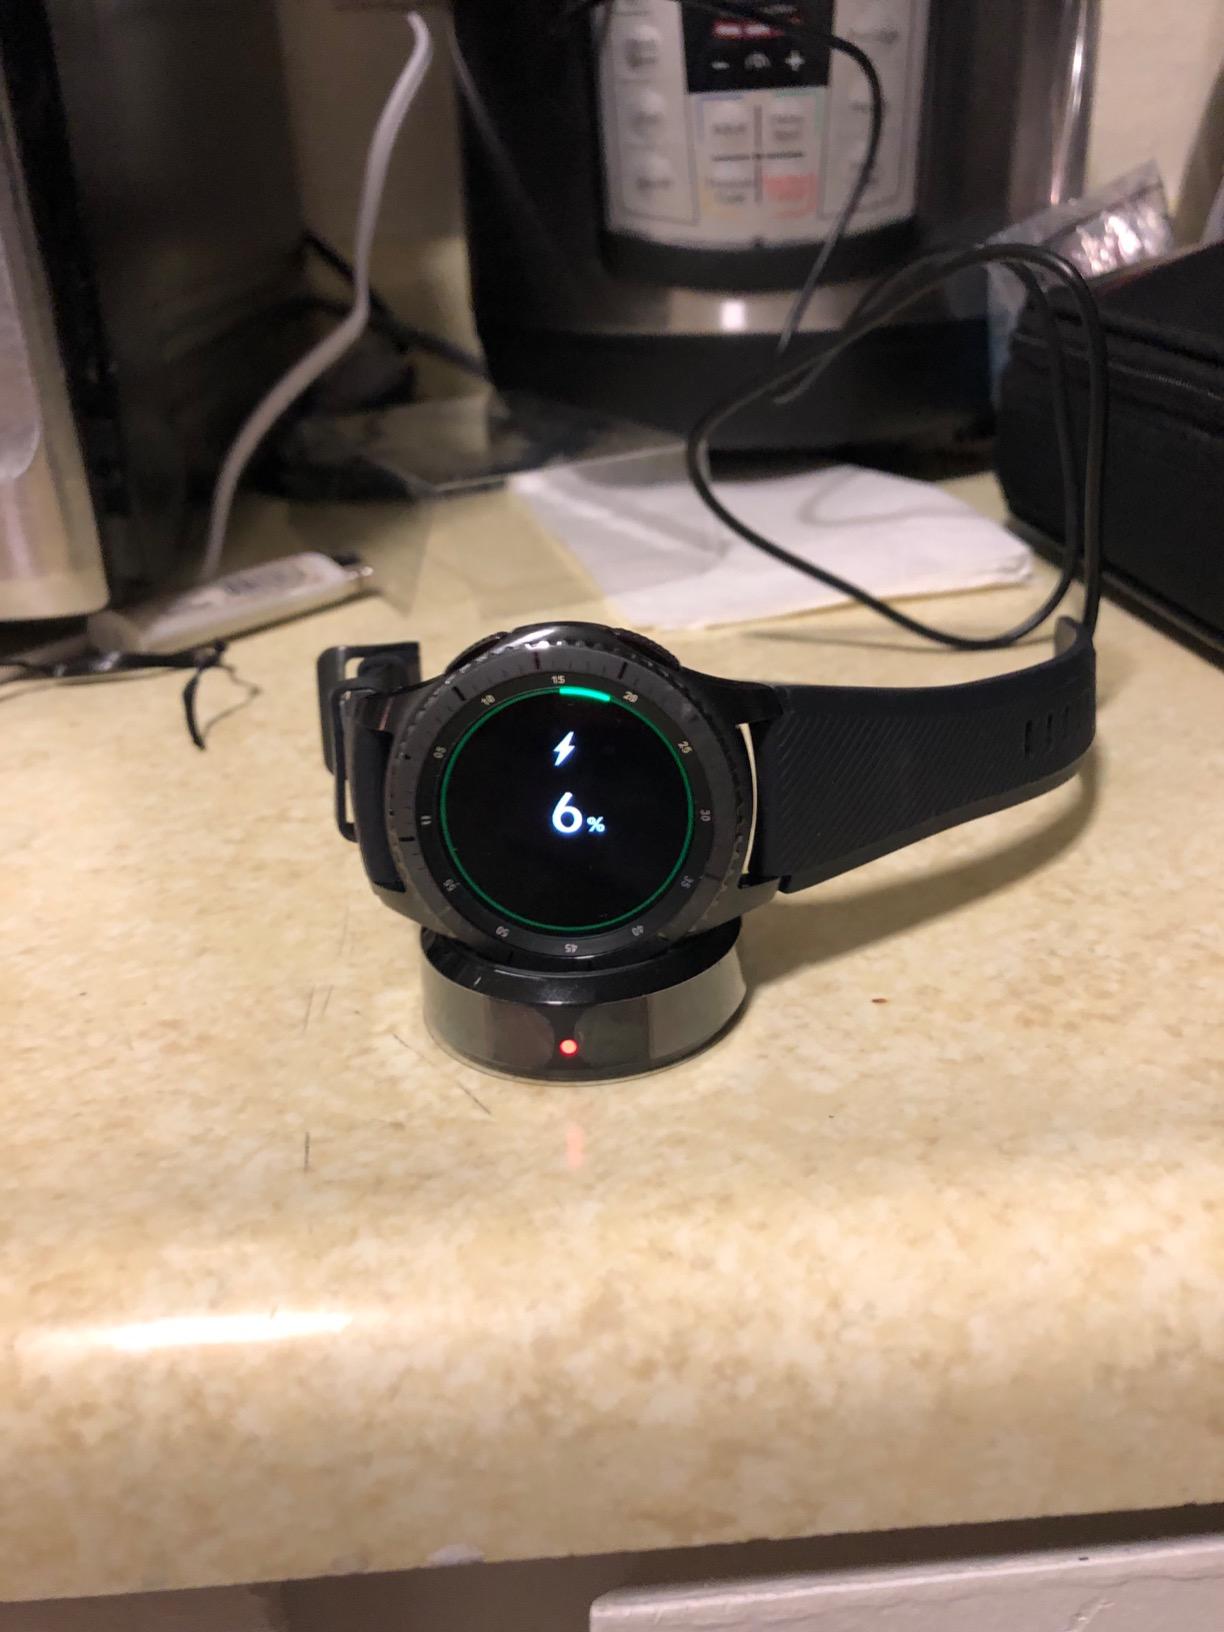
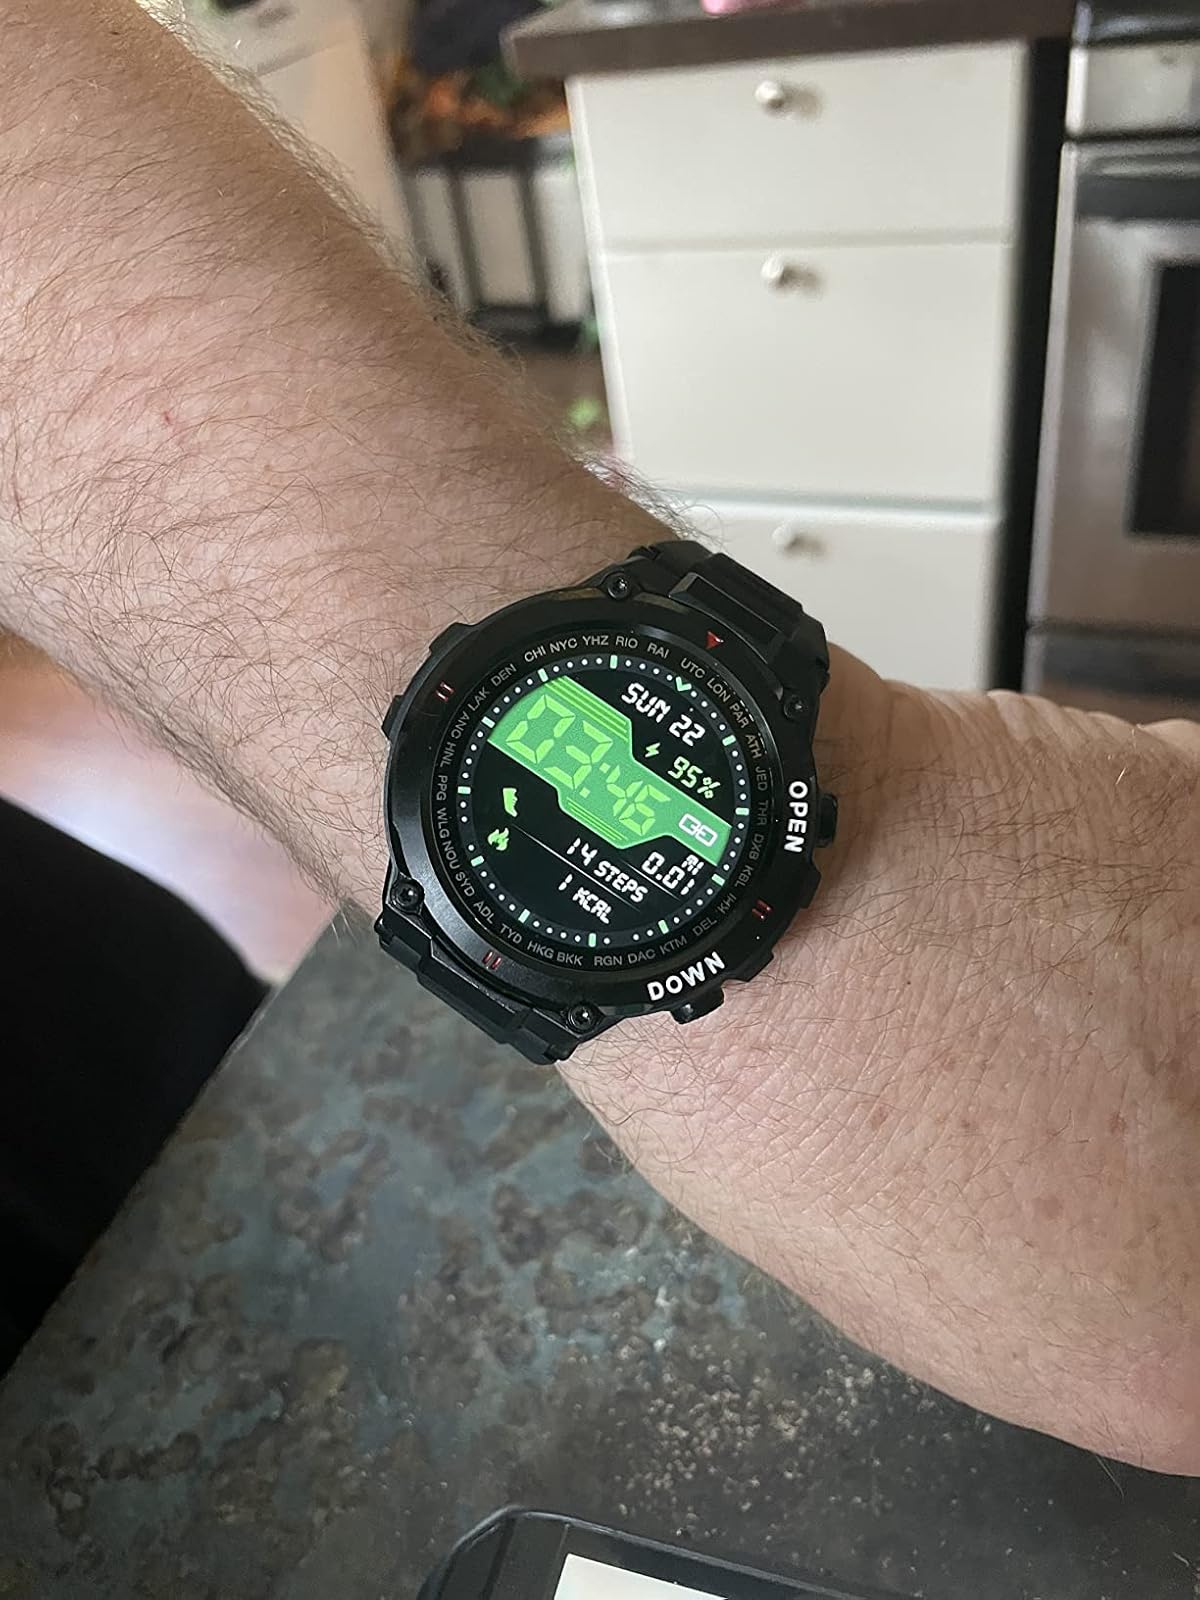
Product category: smartwatch
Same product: no